Nichols Satinet Mill Site

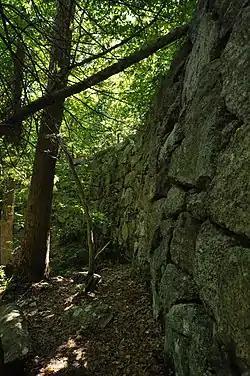
Front face of the mill dam

The Nichols Satinet Mill Site, also known as Site No. 97-14, is a historic industrial archeological site in Newtown, Connecticut. It was listed on the National Register of Historic Places in 1996.